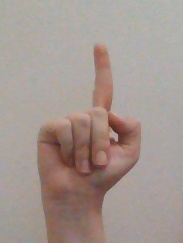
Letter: bb